Taipei Metro C321

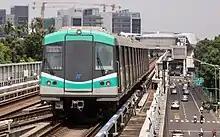
A Siemens-built Kaohsiung Metro train

The Taipei Metro C341 was developed directly from the C321, using IGBT–VVVF inverters for its AC motors, for the Tucheng extension of the Bannan Line. The Kaohsiung Metro also uses the Siemens trains derived from the Taipei Metro.